Paani Foundation

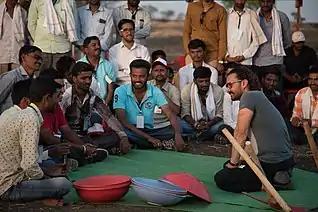
Aamir Khan interacts with residents of participating villages of the Satyamev Jayate Water Cup 2018.

Aamir Khan's TV series Satyamev Jayate, which discussed wide-ranging social issues plaguing India, had originally addressed the issue of water scarcity and the shortcomings of water management in India in the 12th episode of the first season, which was broadcast on 22 July 2012. After the series ended its run in November 2014, Khan and the show's director Satyajit Bhatkal decided to take up a cause that they could stay with for several years and show tangible results. They settled upon the tackling the problem of chronic water shortage in rural Maharashtra. Khan and Bhatkal, along with Khan's ex-wife Kiran Rao and others from the TV series core team spent more than a year understanding the issue and researching possible solutions. In 2016, they set up Paani Foundation.